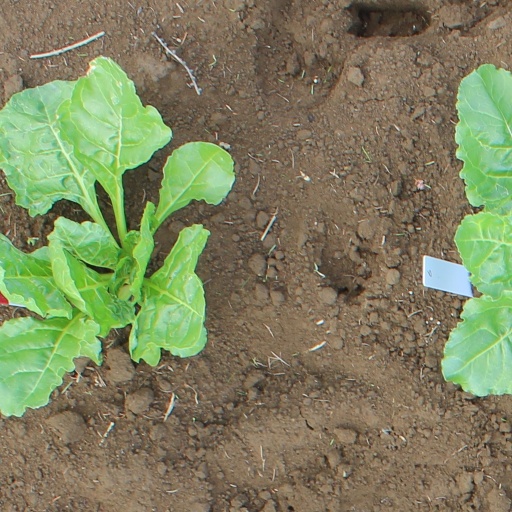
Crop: sugar beet